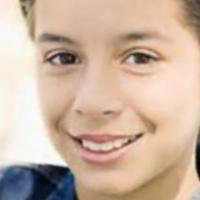
Age group: age 11-20